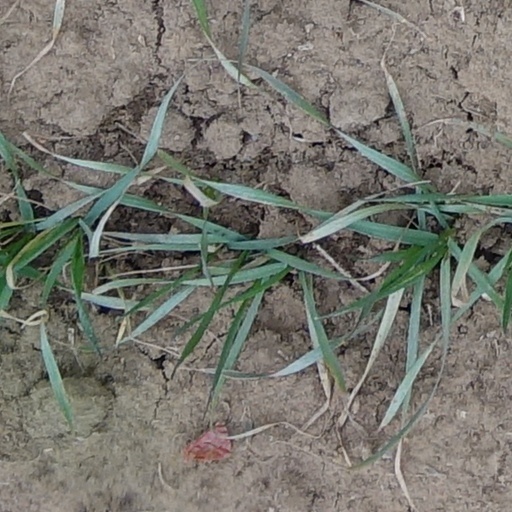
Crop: wheat